William Scotter

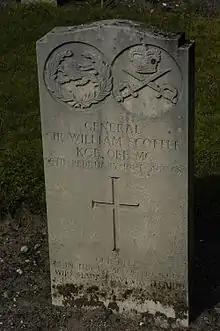
Headstone of Sir William Scotter in Aldershot Military Cemetery

Scotter was appointed to become Deputy Supreme Allied Commander Europe (DSACEUR) in April 1981. But he died on 5 February before he had the opportunity to take up this appointment. He was buried at Aldershot Military Cemetery with full military honours.